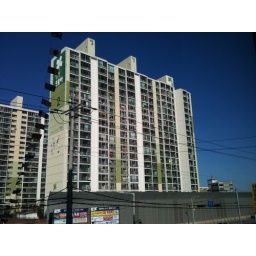
My apartment building in Seosan Korea. My unit is on the 19th floor towards the right, total of 20 floors.